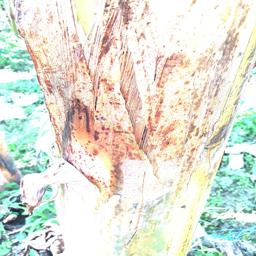
Label: PSEUDOSTEM WEEVIL